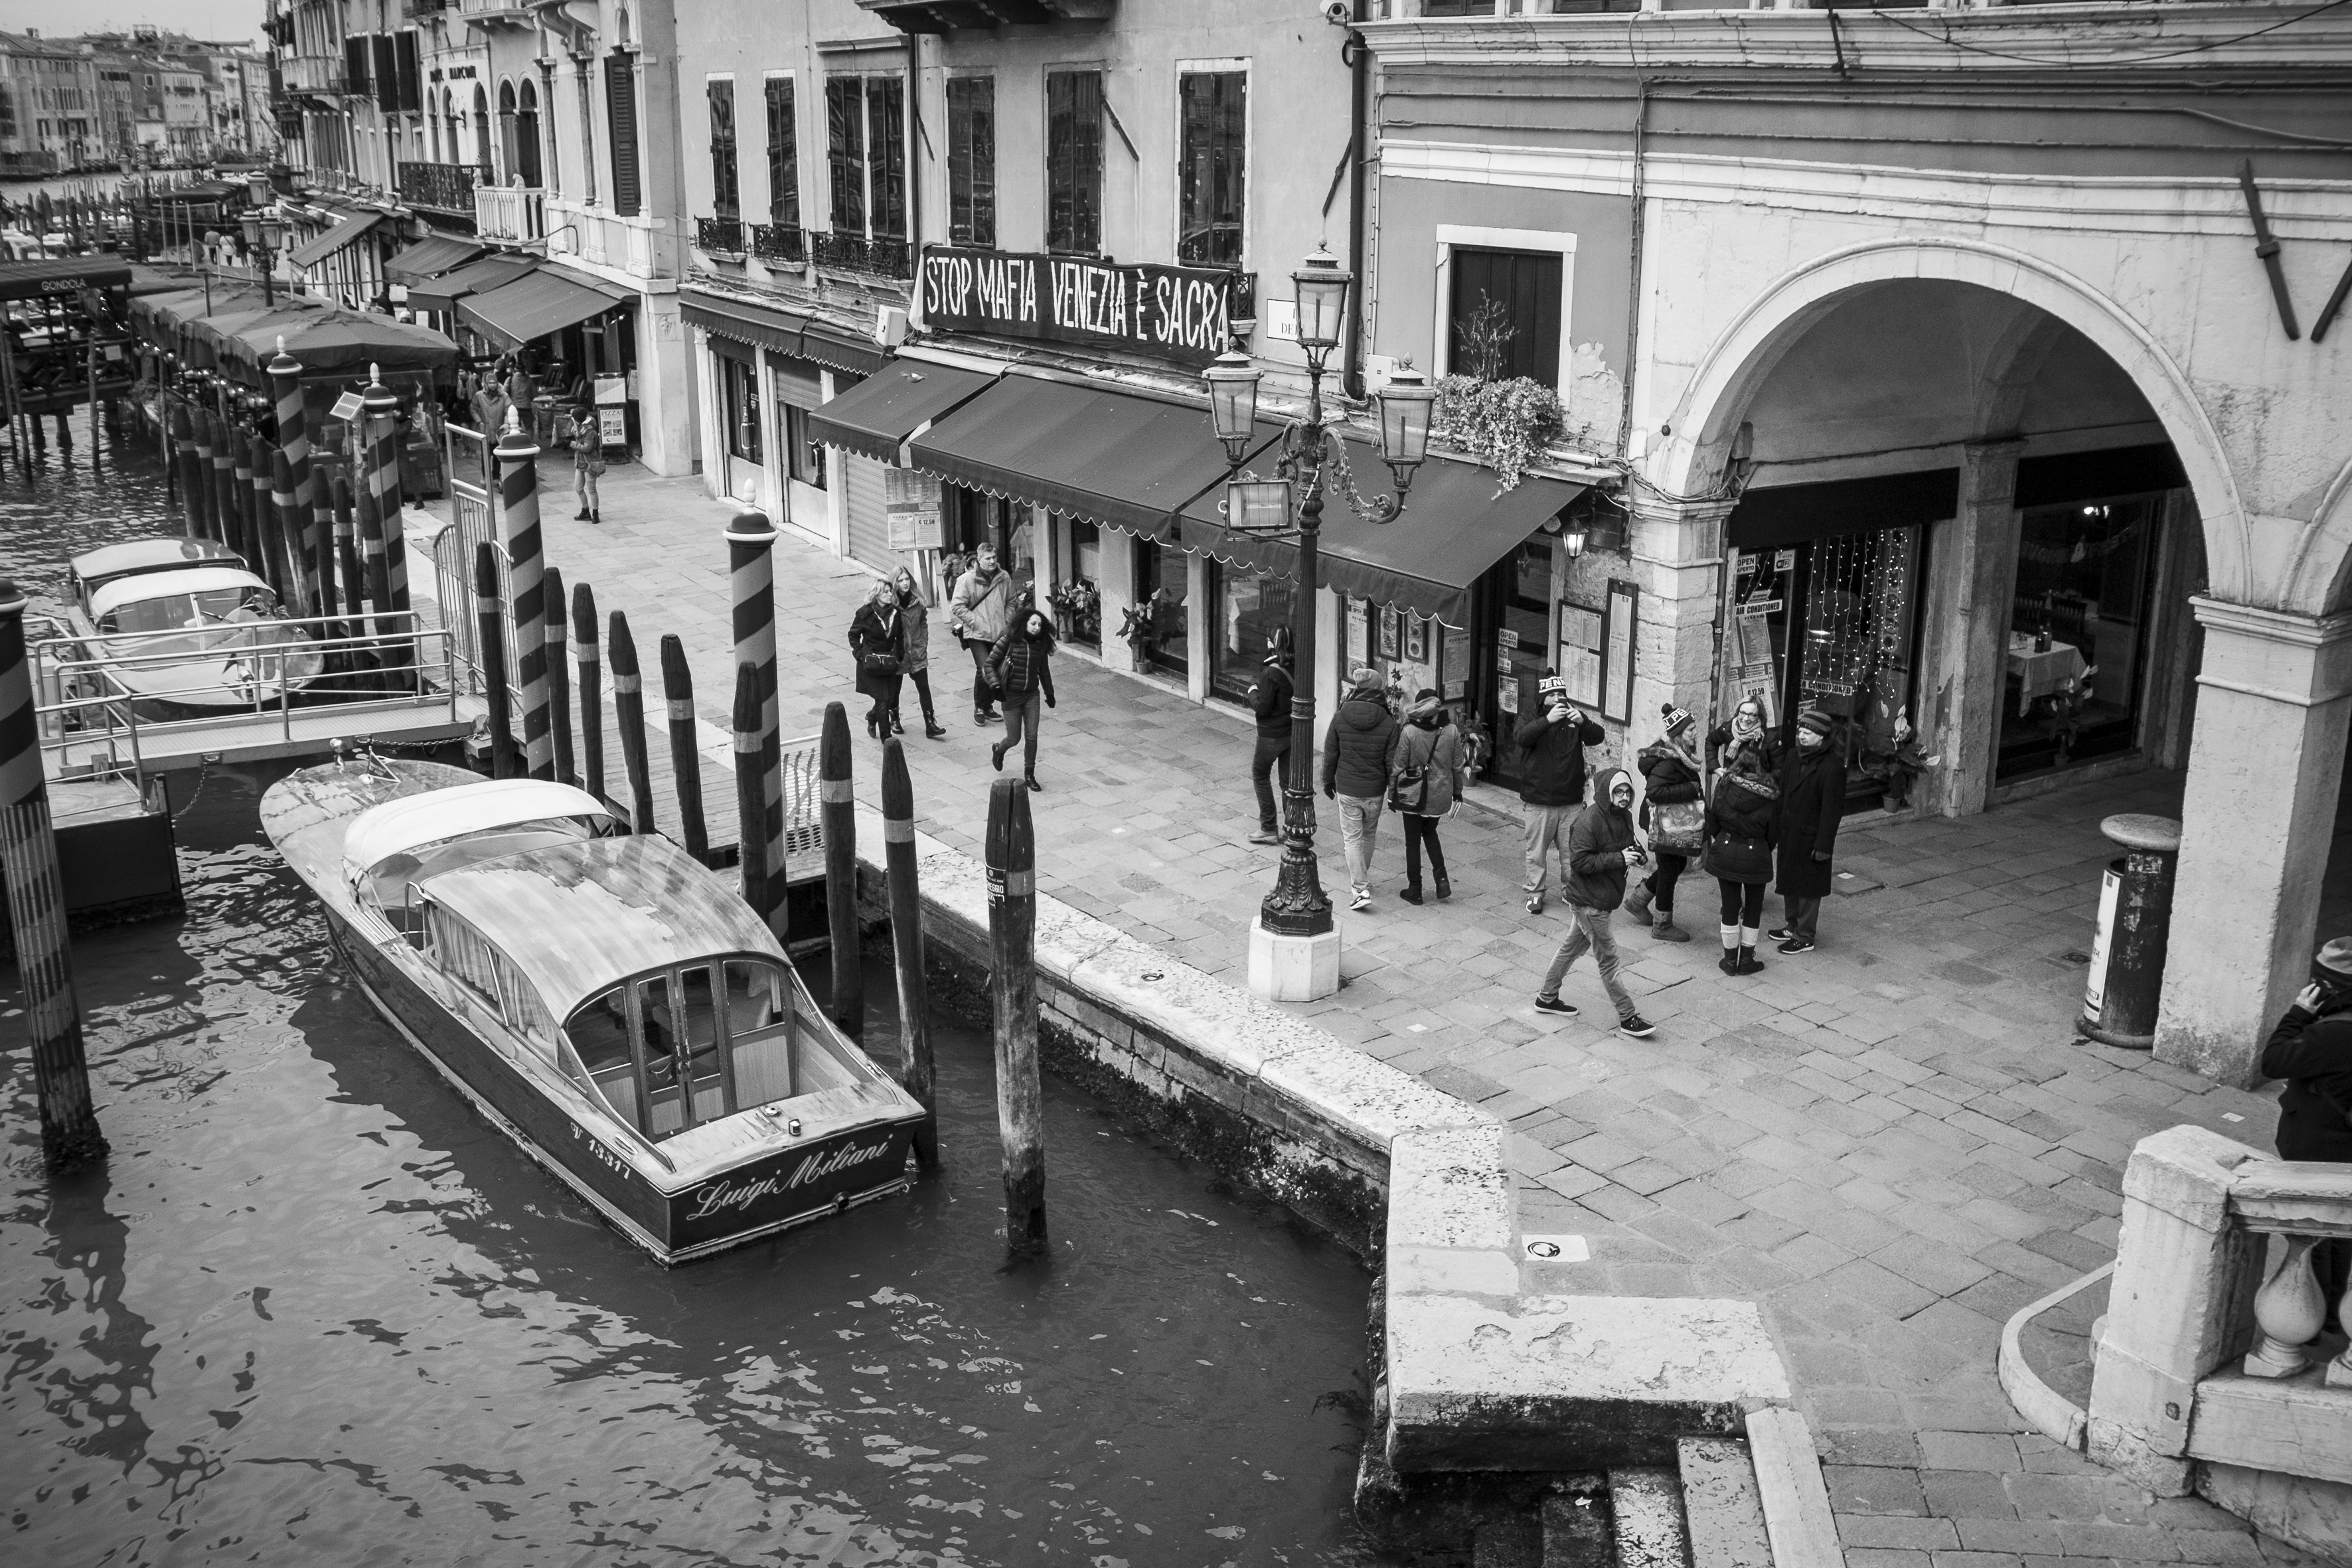
black and white, road, street, urban, travel, transport, fujifilm, vehicle, italy, venice, monochrome, waterway, public transport, bw, blackandwhite, blackwhite, infrastructure, ngc, photograph, noiretblanc, venezia, fuji, fujix, fujixe1, urban area, monochrome photography